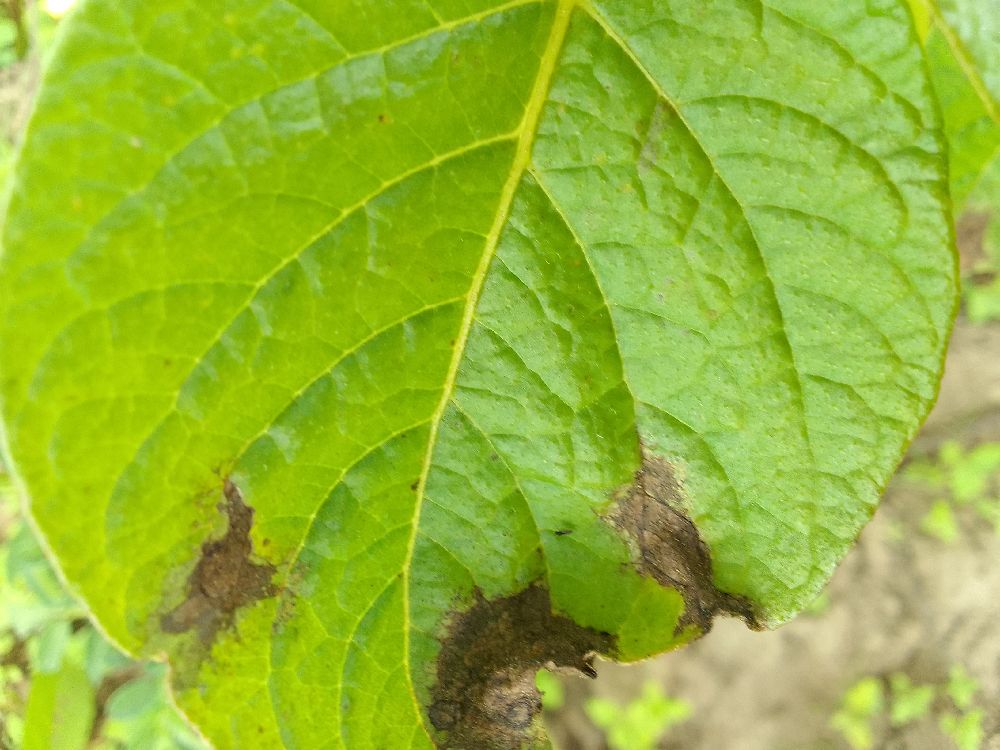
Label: Late blight